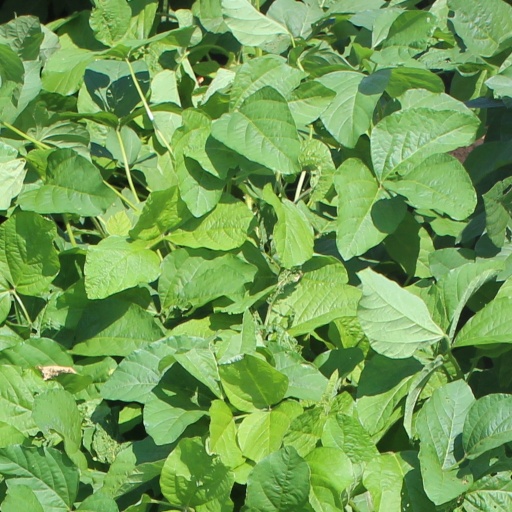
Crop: soybean